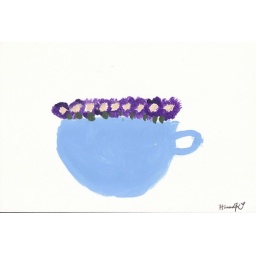
Purple flowers set in a blue mug. -- 9/26/09